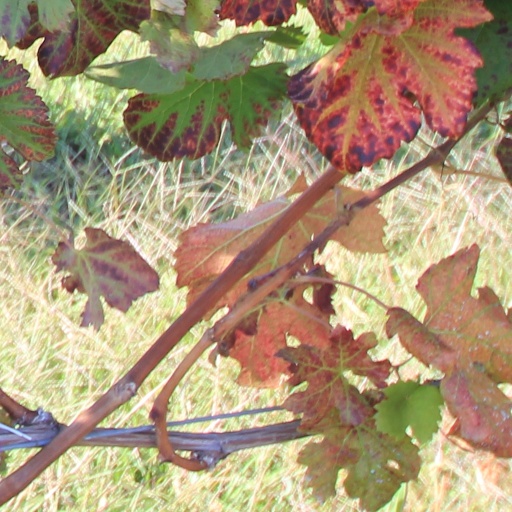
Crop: grape